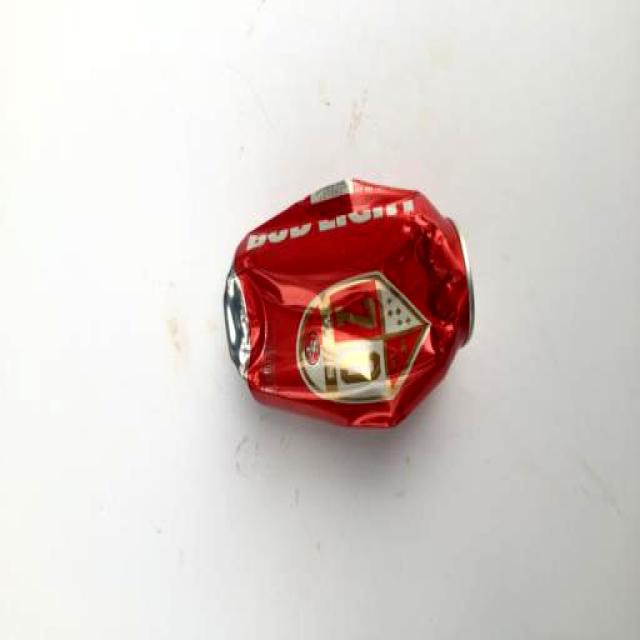
Label: Metal